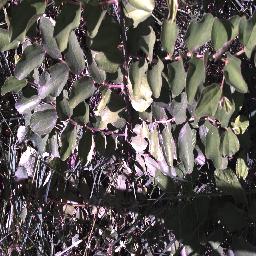
Label: chinee_apple